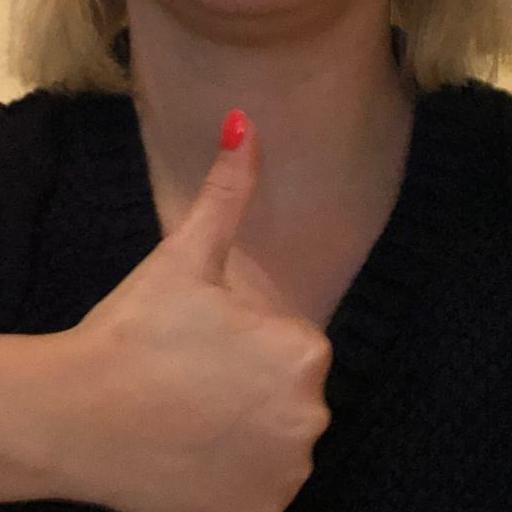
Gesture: like